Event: Nepal Earthquake
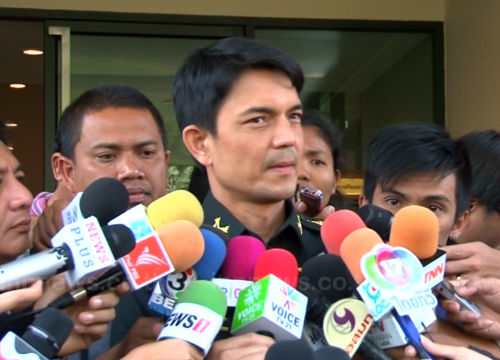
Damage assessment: no_damage